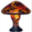
Label: lamp